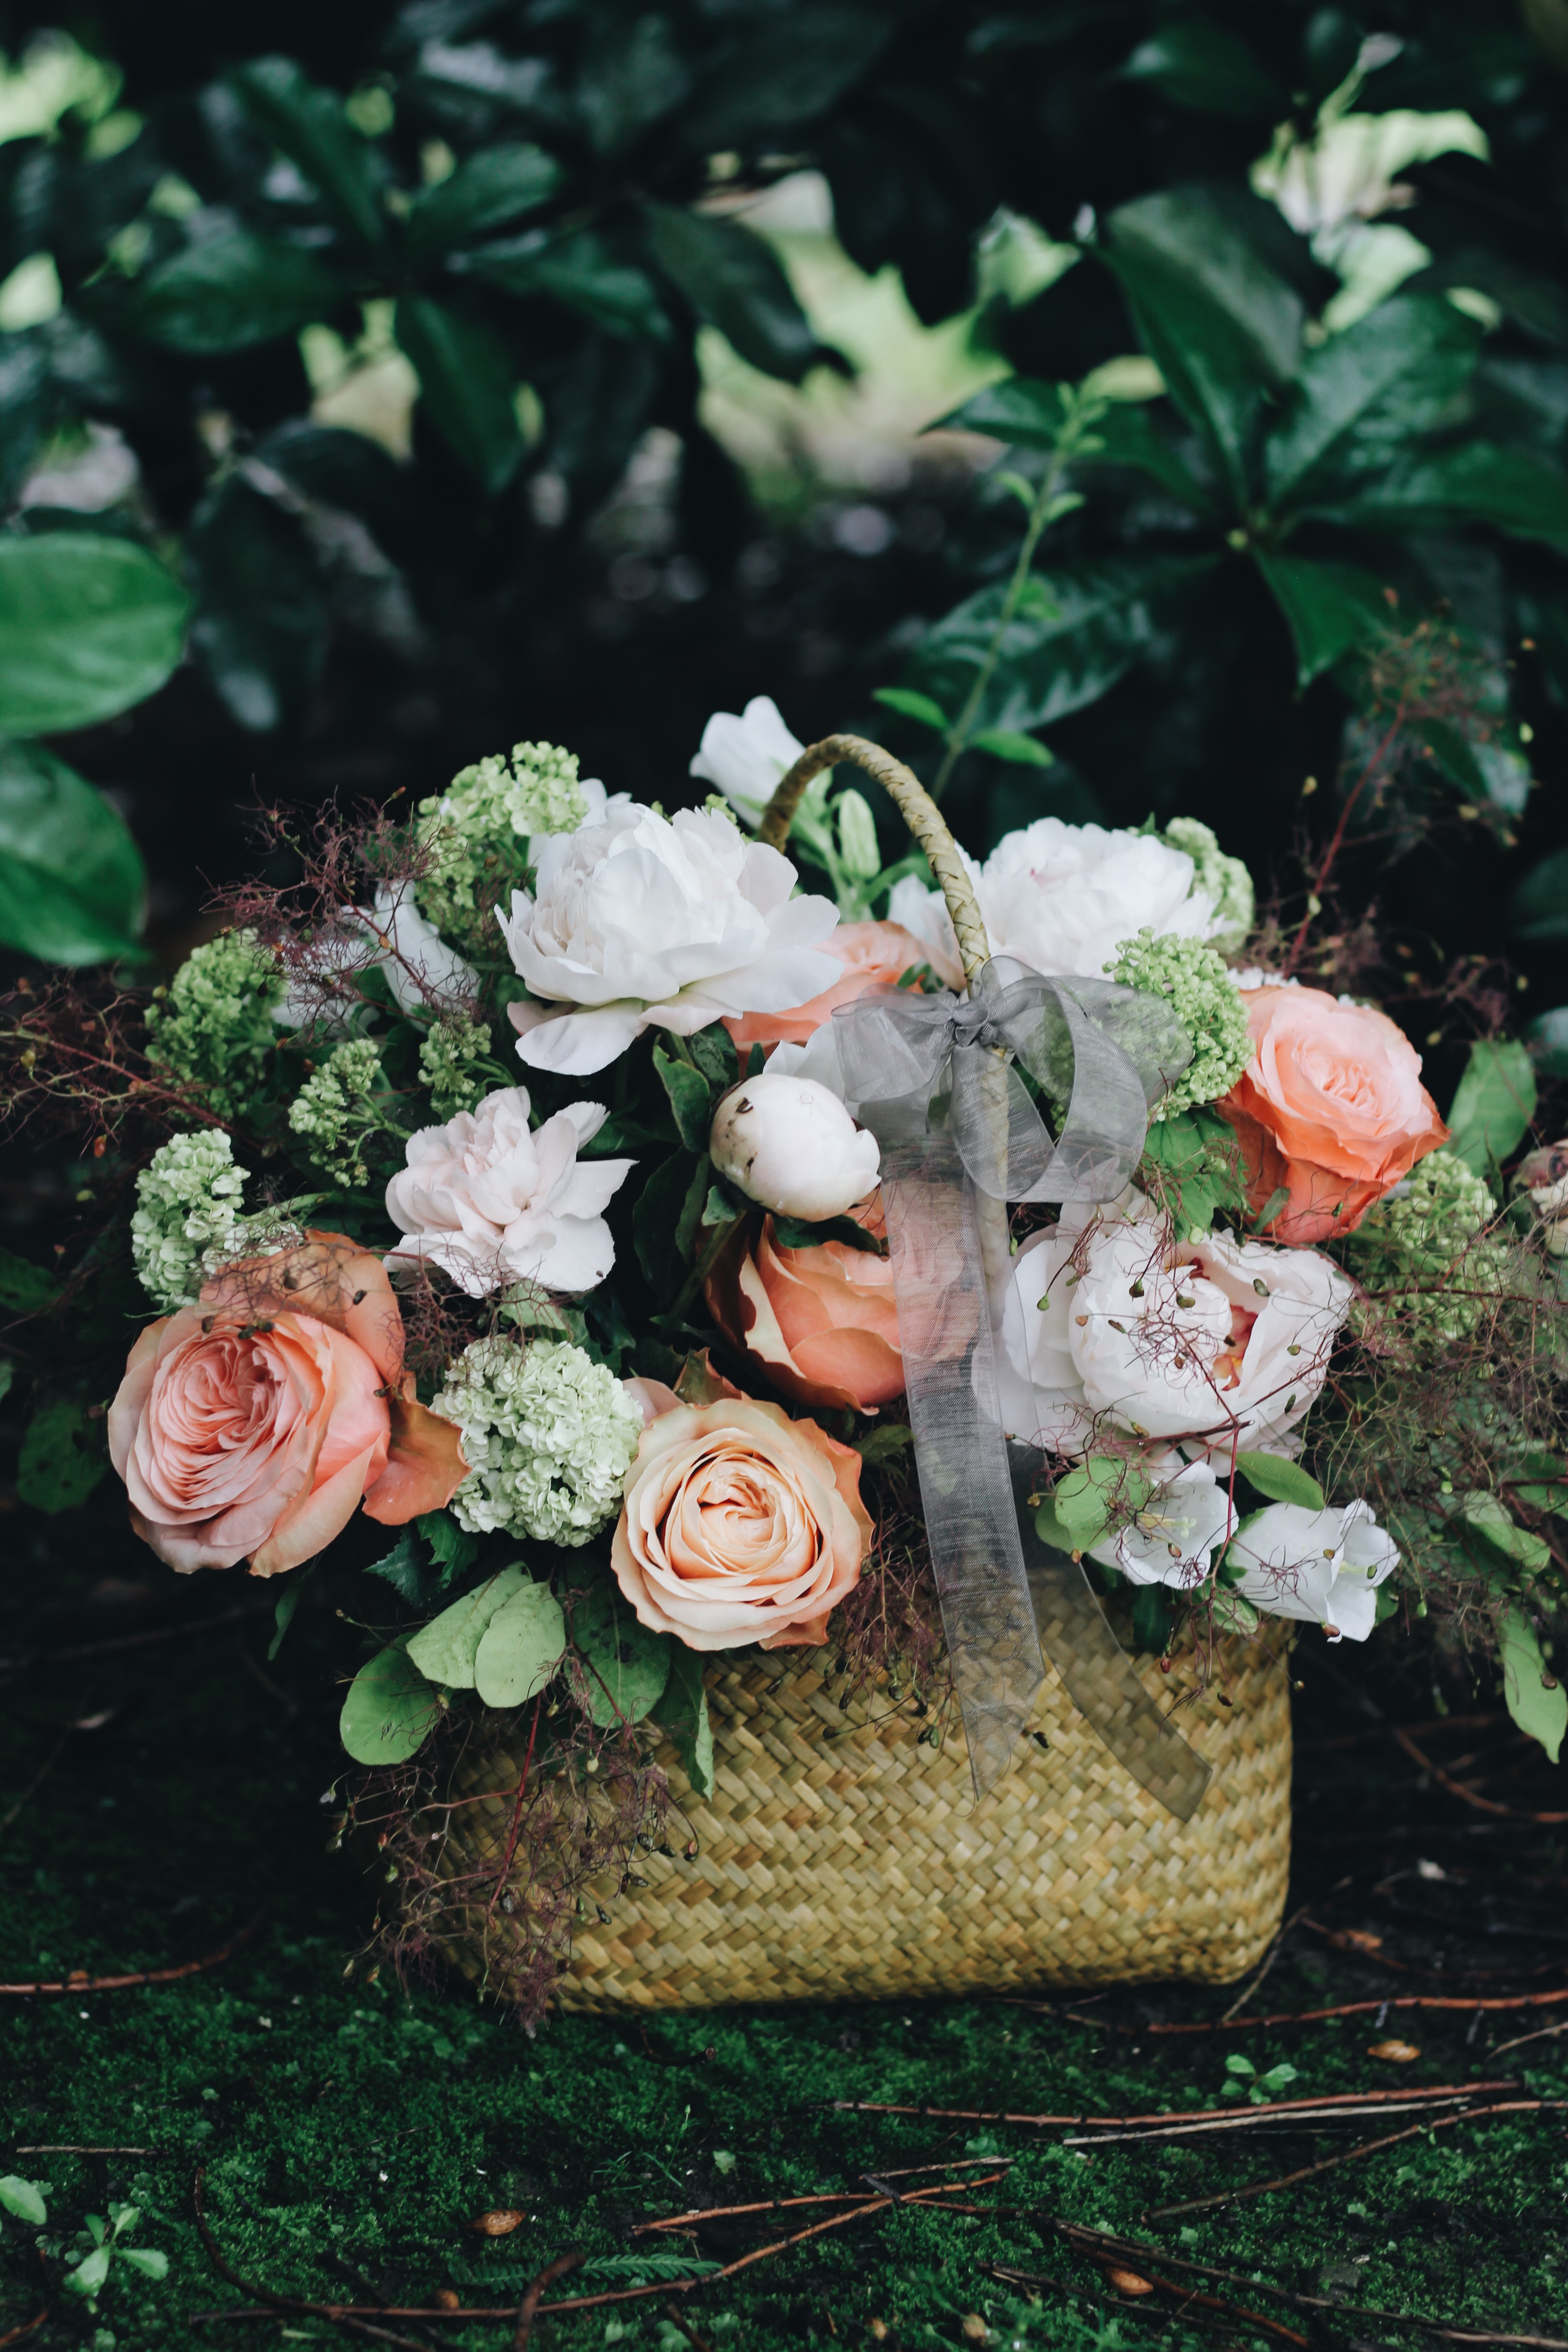
plant, flower, rose, flora, floristry, flowering plant, garden roses, rose family, flower bouquet, floral design, land plant, flower arranging